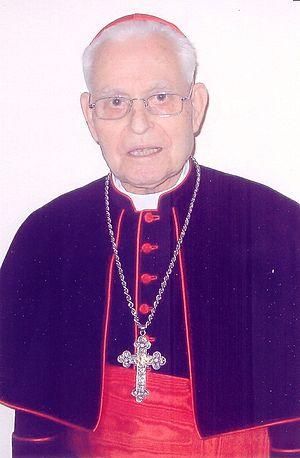
Urbano Navarrete Cortés, né le 25 mai 1920 à Camarena de la Sierra en Espagne et mort le 22 novembre 2010 à Rome, est un prêtre jésuite espagnol, professeur de droit canon et recteur émérite de l'Université pontificale grégorienne de Rome. Il est créé cardinal en 2007 par Benoît XVI.